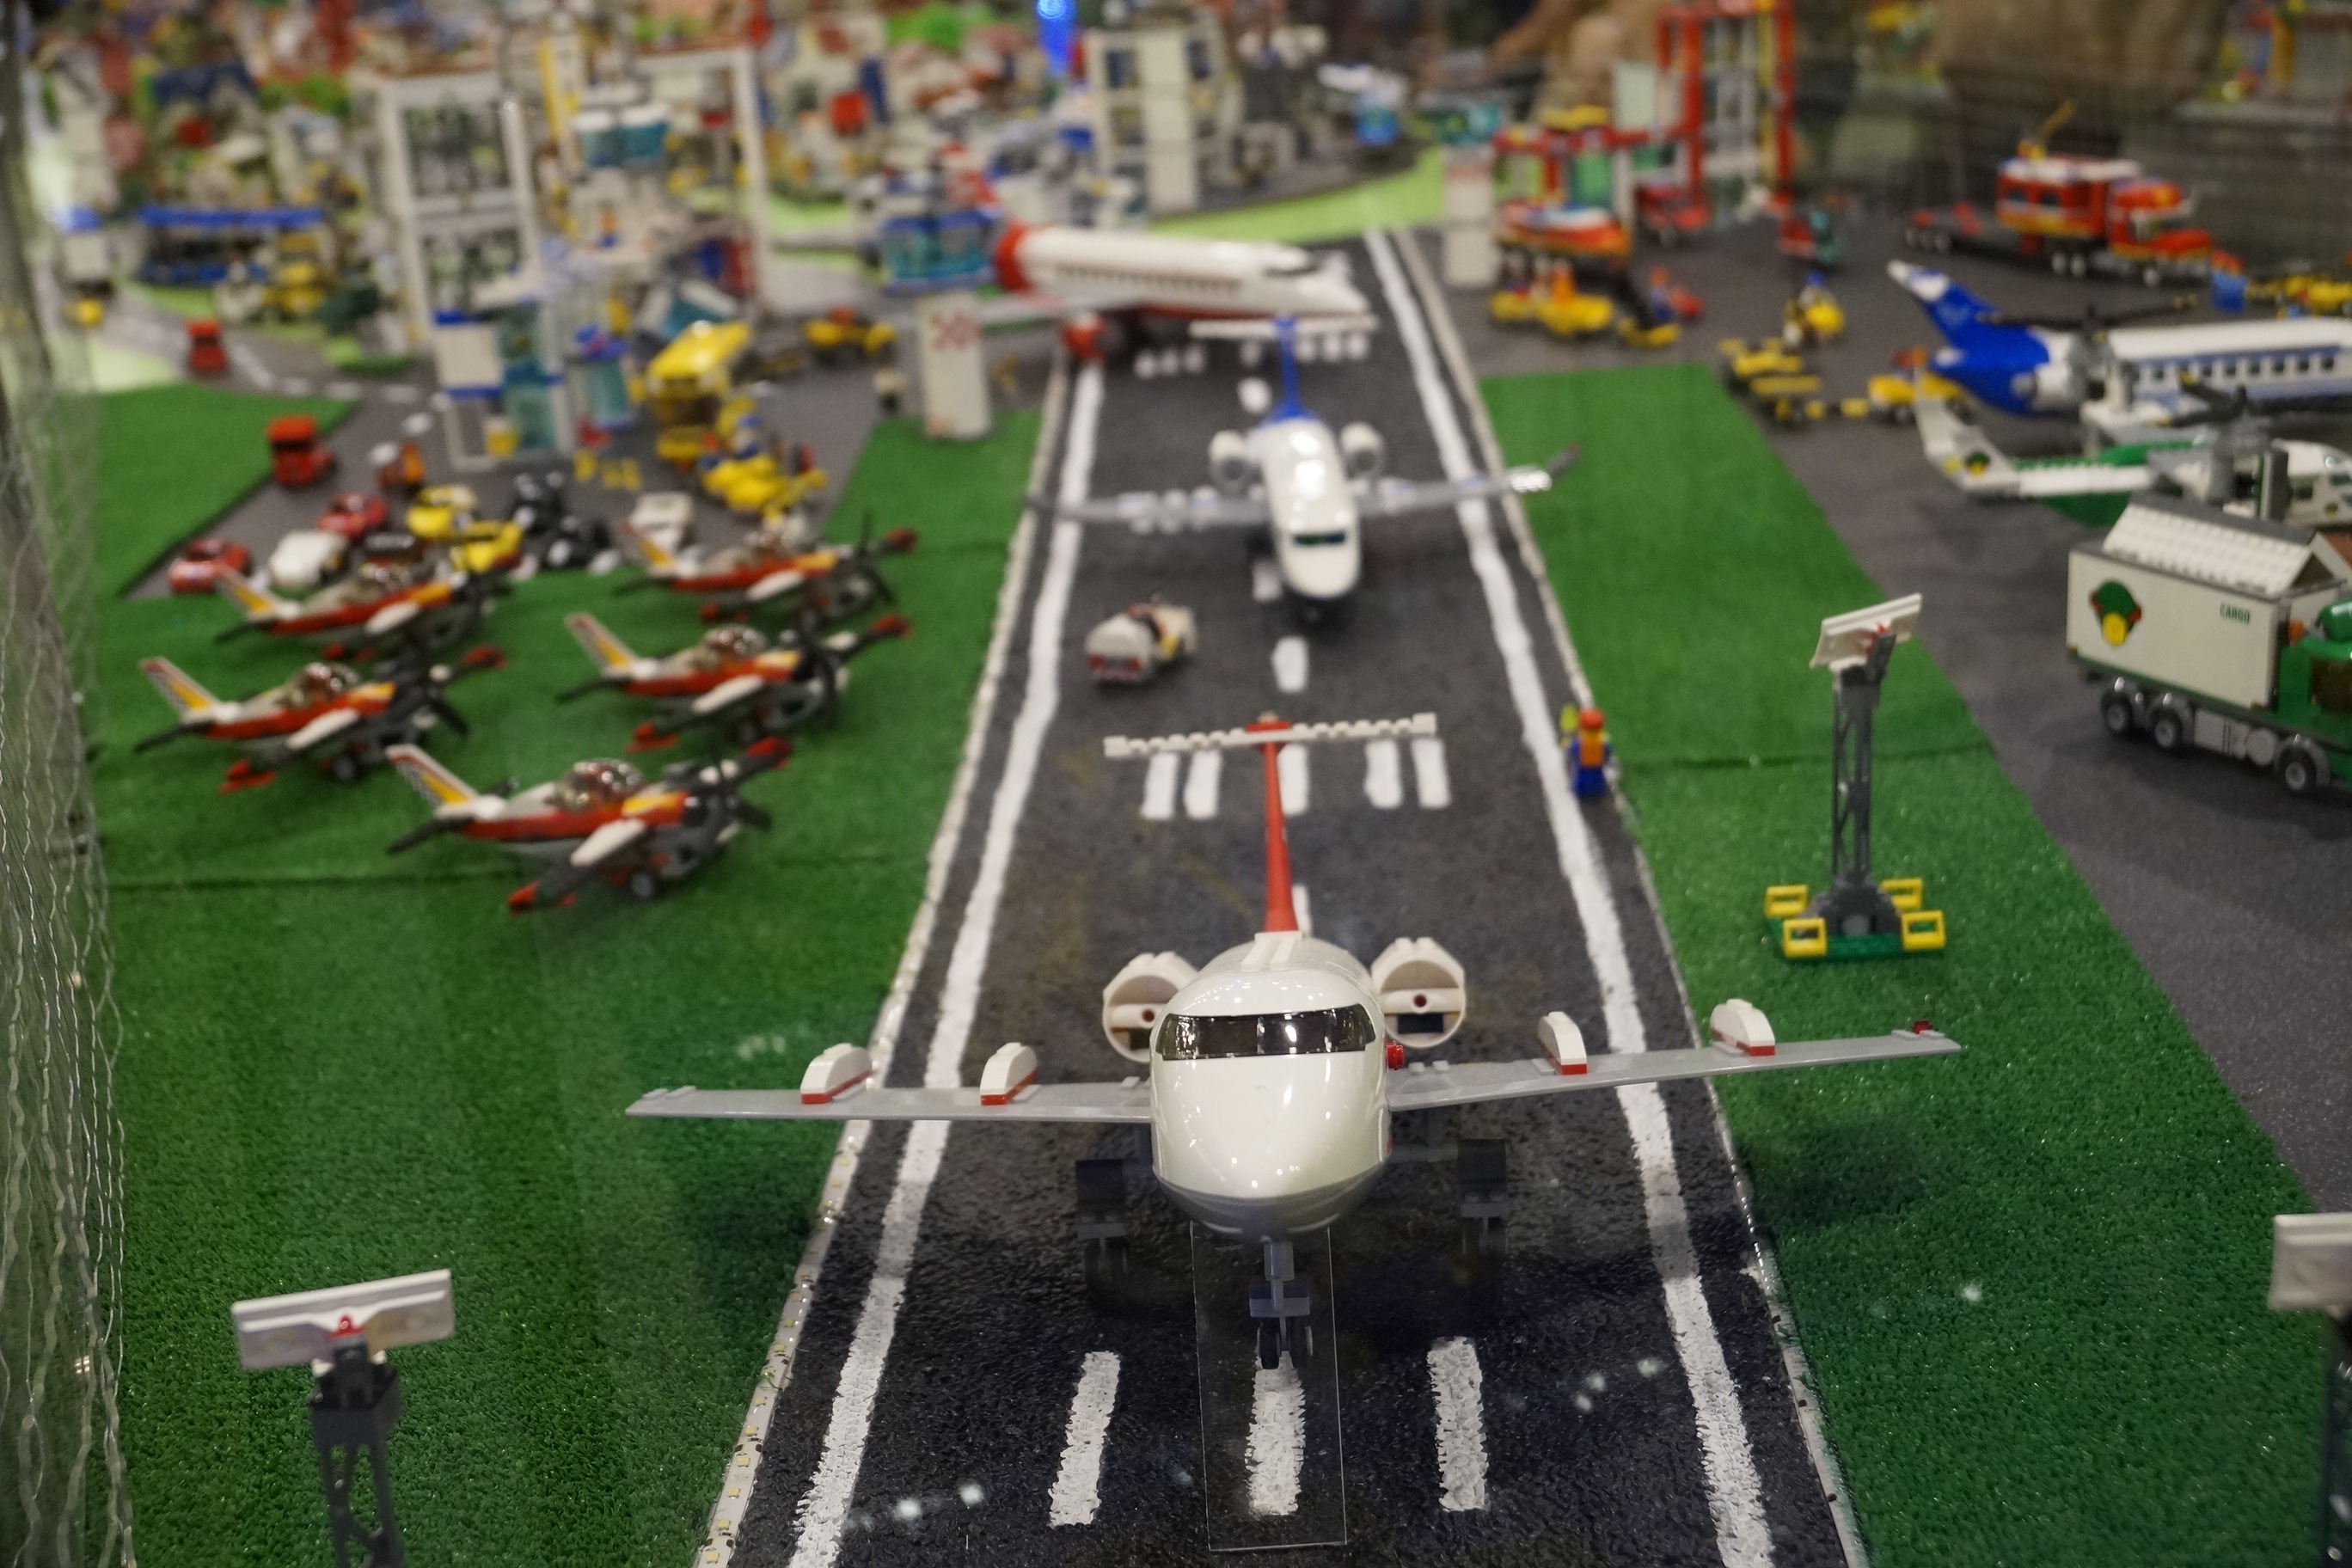
airport, plane, lane, toy, toys, lego, race track, exhibition, lego city